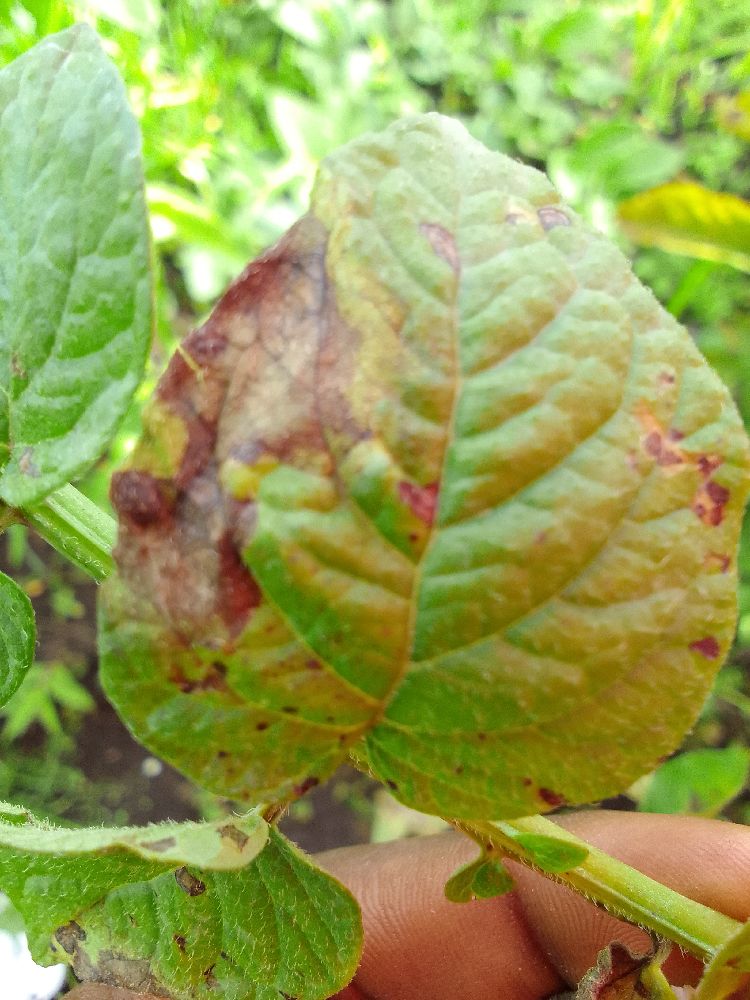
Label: Early blight